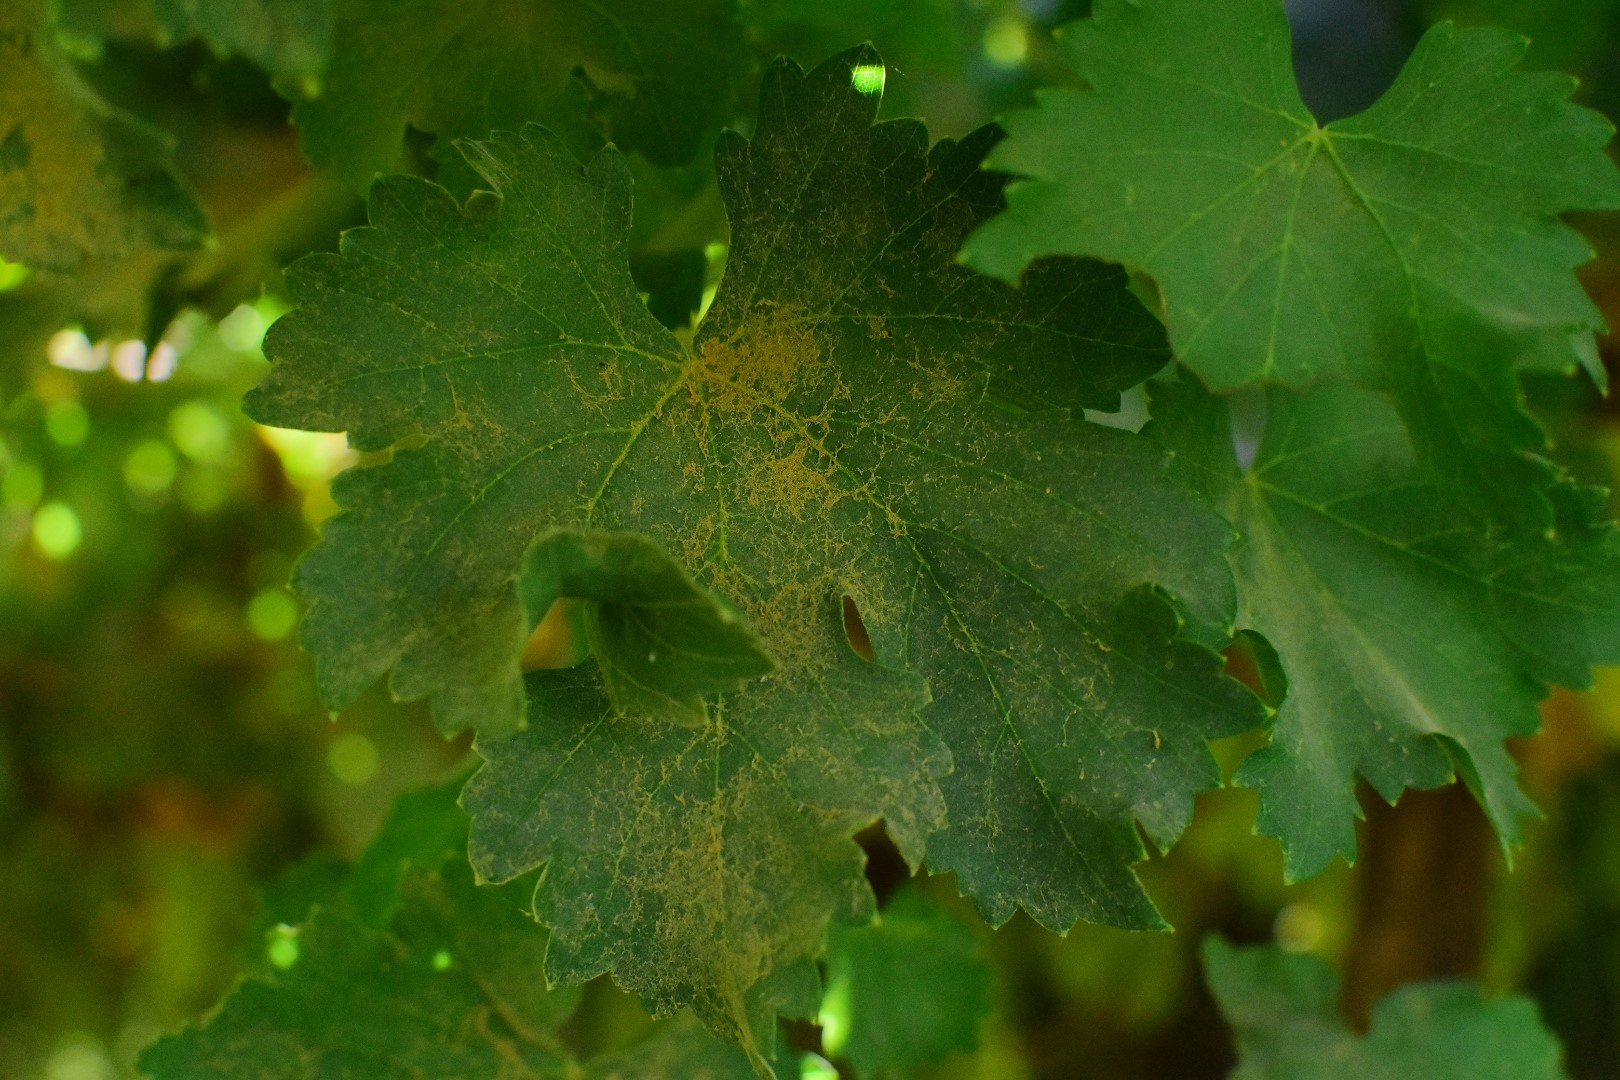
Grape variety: Deas Al-Annz